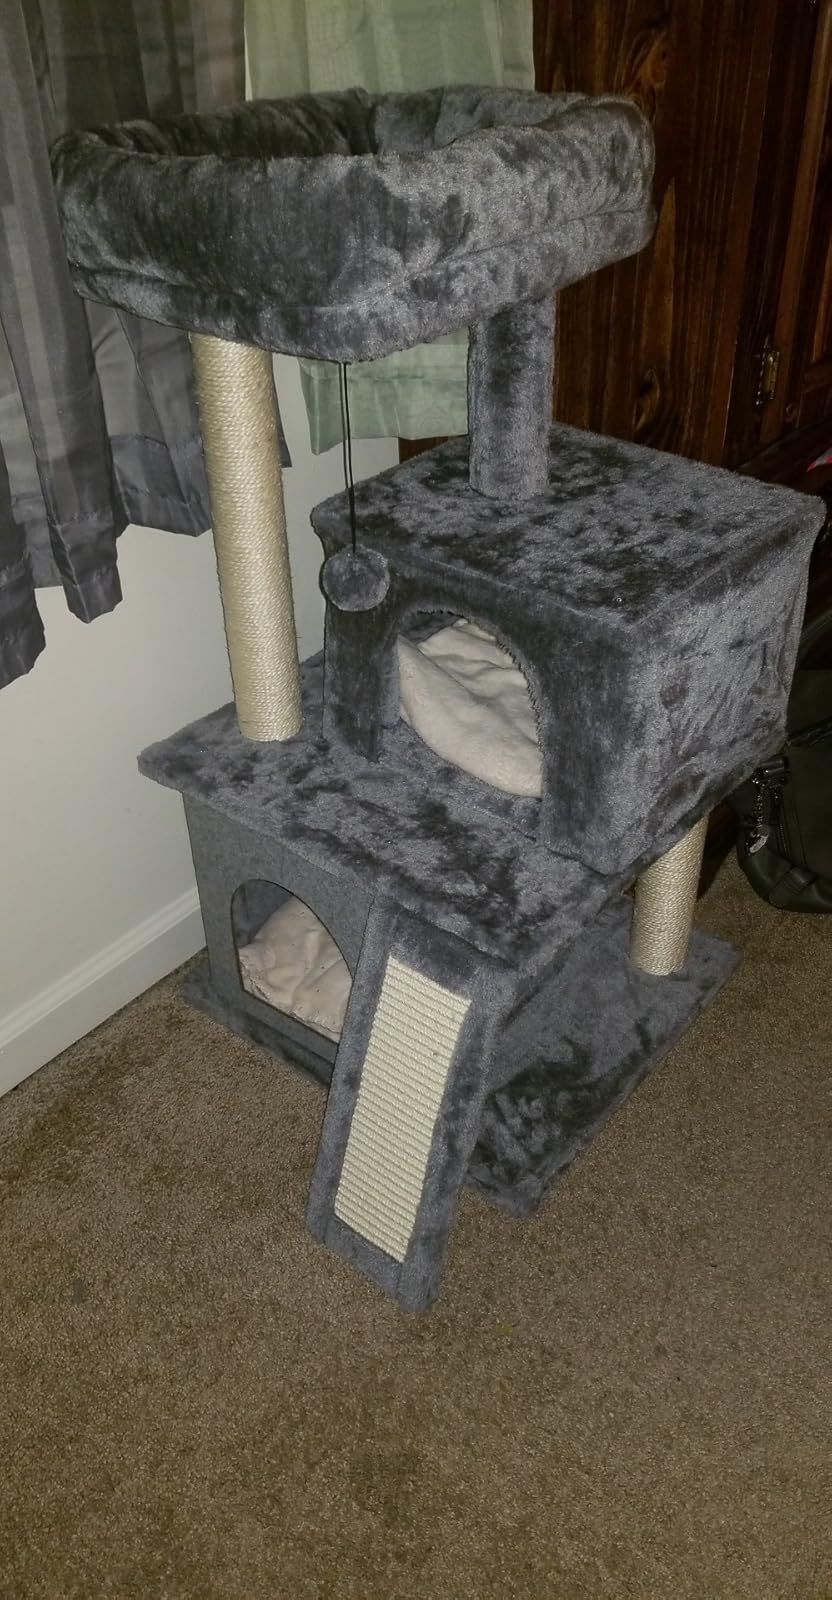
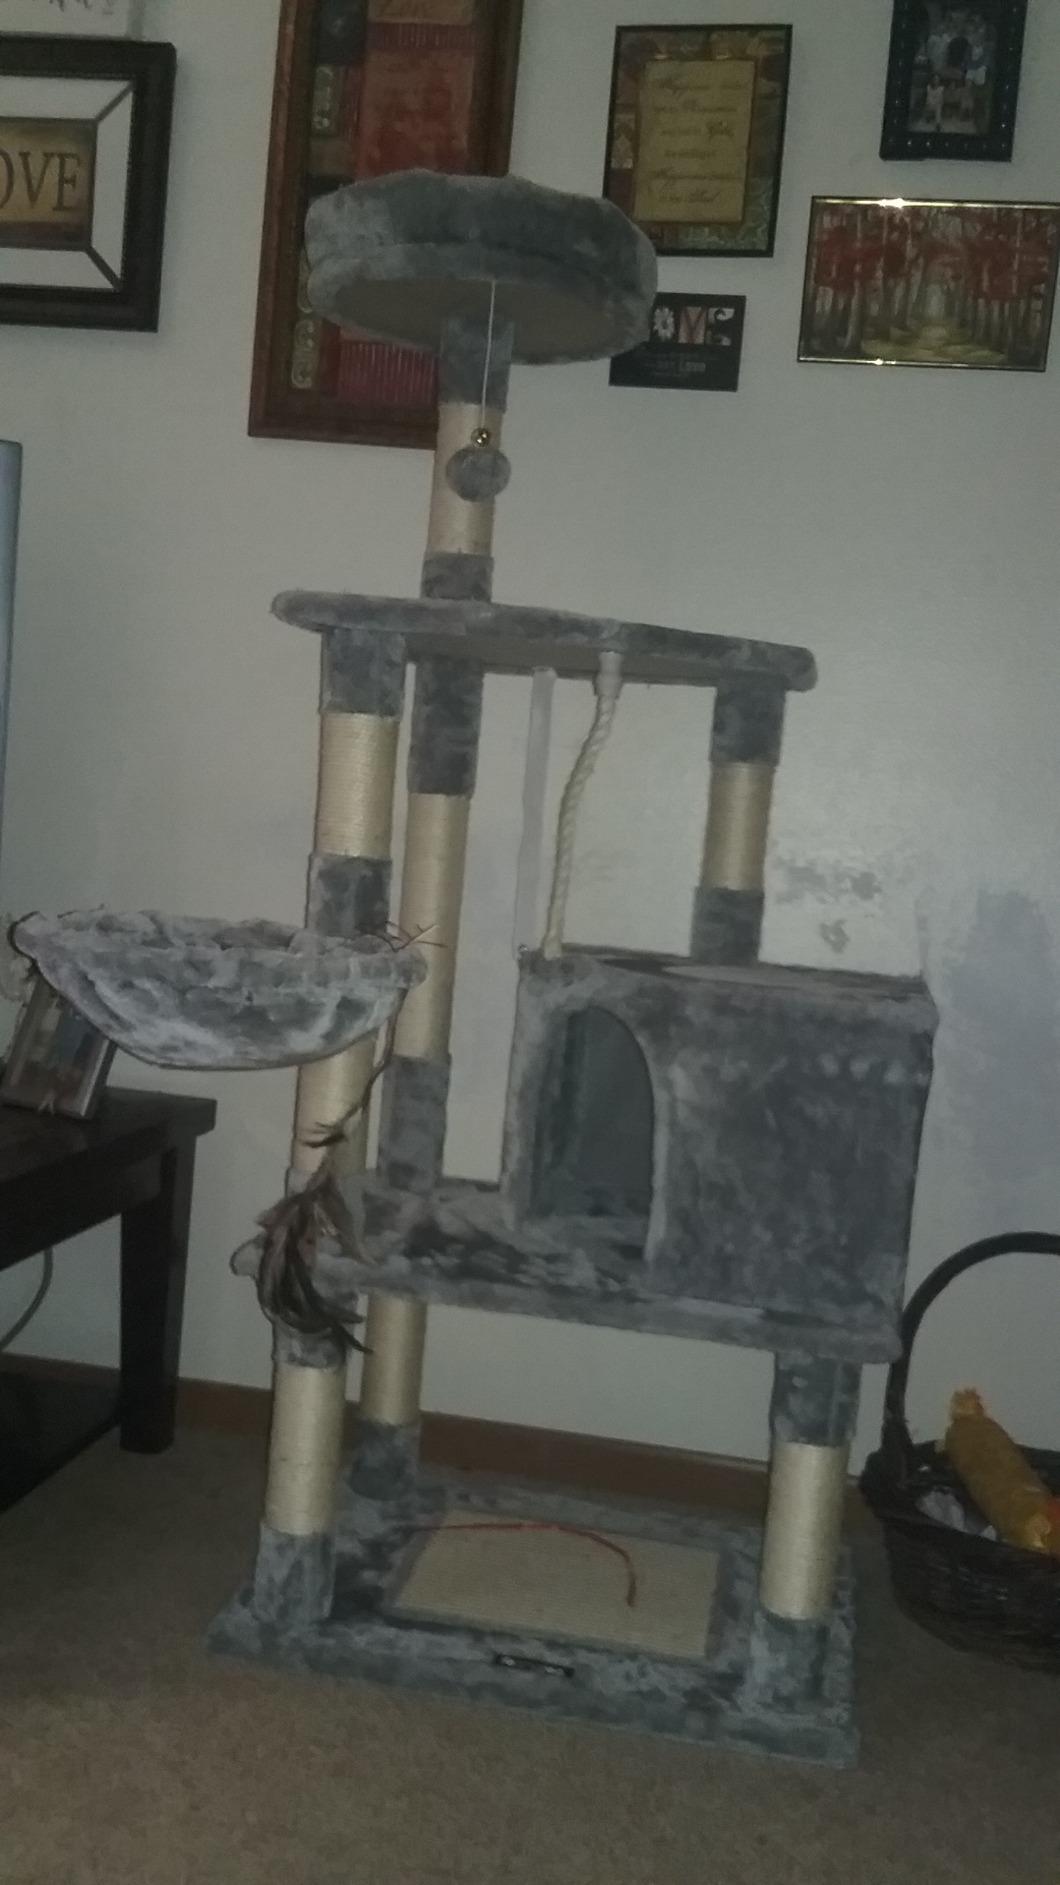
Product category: items_cat tree
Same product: no